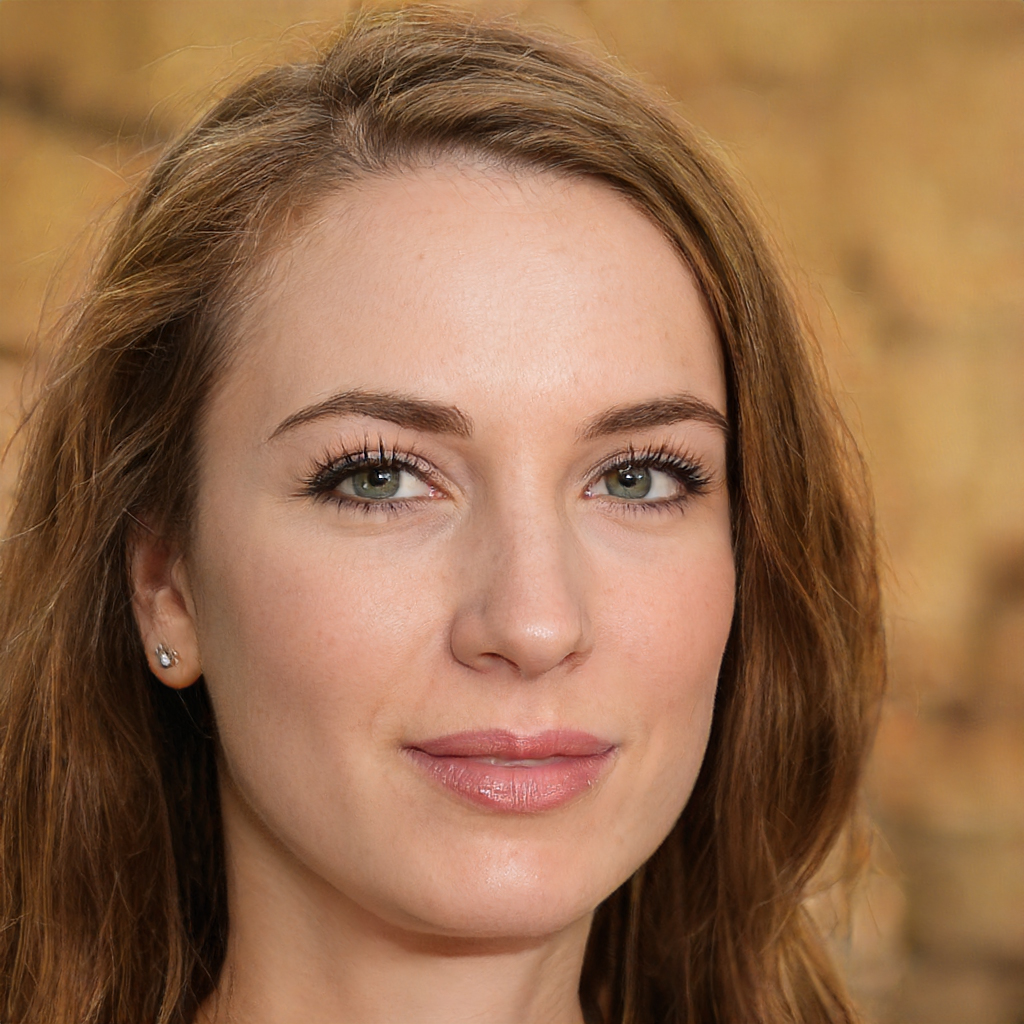
Gender: Female